Golden Spike National Historical Park

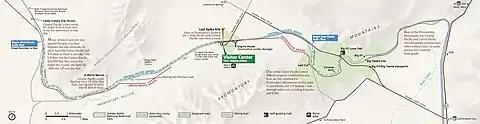

The Golden Spike National Historical Park encompasses . Initially just when it was established in 1957, limited to the area near the junction of the two rail systems, the site was expanded by in 1965 through land swaps and acquisition of approximately a strip of land mostly wide along of the former railroad right-of-way. It reached its present size in 1980. In addition to the Summit site where the rails were joined, the Park includes the two linear areas known as the west slope (west of the junction) and the east slope (east of the junction), which include worker campsites, partially-completed grades, incomplete cuts, specialty workshops, and two historical landmarks: where the Central Pacific finished its "Ten miles of track, laid in one day" tracklaying record (west slope) and where the Big Fill and Big Trestle were completed (east slope).